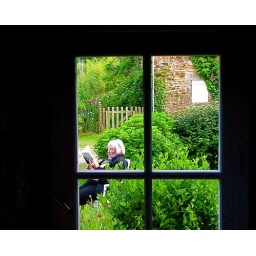
View from the window of a Farm house in Brittany of Nicole reading a book in the garden